Locos sueltos en el zoo

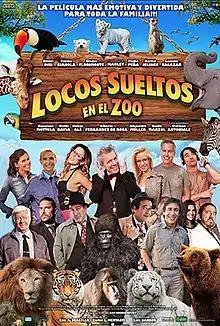

Locos Sueltos en el zoo (English: Crazies Let Loose in the Zoo) is an Argentine comedy directed by Luis Barros. This stars Emilio Disi, Fabián Gianola, Gladys Florimonte, Alejandro "Marley" Wiebe, Pachu Peña, Karina Jelinek, Luciana Salazar, Nazareno Móttola, Álvaro "Waldo" Navia, Matías Alé, Alberto Fernández de Rosa, Noelia Marzol and Alejandro Müller. It was released on July 9, 2015 in Argentina.